Second Battle of Rivas

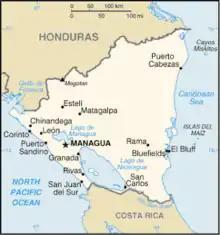
Ships from New York would enter the San Juan River from the Atlantic and sail across Lake Nicaragua. People and goods would then be transported by stagecoach over a narrow strip of land near the city of Rivas, before reaching the Pacific

At the time, a major trade route between New York City and San Francisco ran through southern Nicaragua. Ships from New York would enter the San Juan River from the Atlantic and sail across Lake Nicaragua.